Georgia National Guard

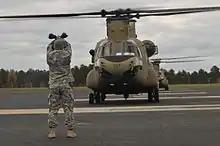
A joint operation between the Alabama and Georgia National Guard

The Georgia National Guard is the National Guard of the U.S. state of Georgia, and consists of the Georgia Army National Guard and the Georgia Air National Guard. (The Georgia State Defense Force is the third military unit of the Georgia Department of Defense, part of the Government of Georgia.) The Constitution of the United States specifically charges the National Guard with dual federal and state missions. The state functions range from limited actions during non-emergency situations to full scale law enforcement of martial law when local law enforcement officials can no longer maintain civil control.